List of Chinese bakery products

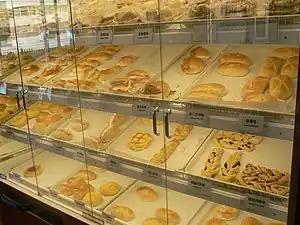
Eastern-origin pastry section

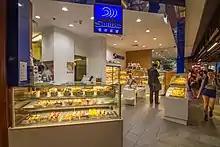
Chinese bakery in Sydney, Australia

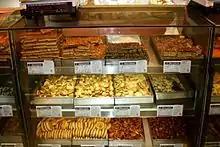
Cookie display in Shanghai

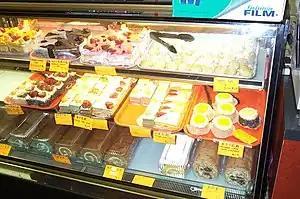
Western-influenced pastry section

Some types of steamed or baked buns have a very similar appearance, making it difficult to determine what they have been filled with. Informal "de facto" standards have developed for indicating the filling by some external mark on the buns, such as a colored dot or a sprinkling of a few sesame seeds.